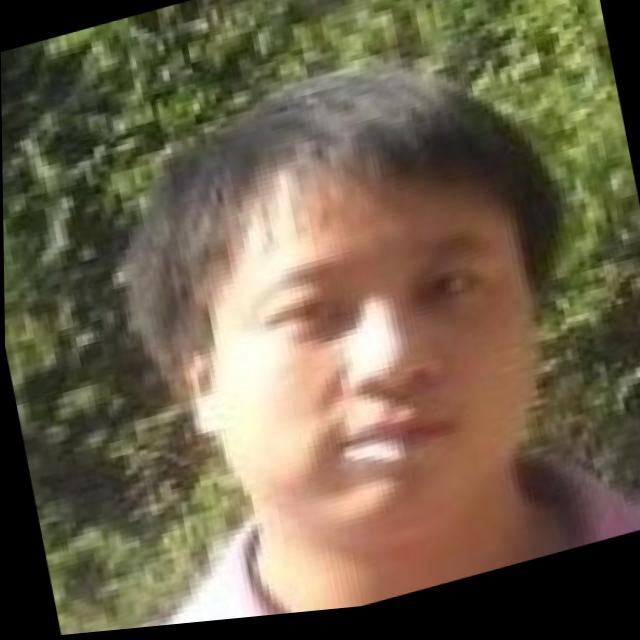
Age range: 21-44